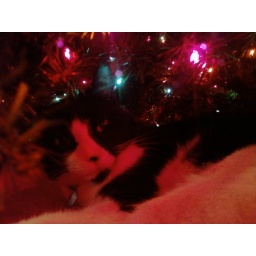
kitty under the christmas tree